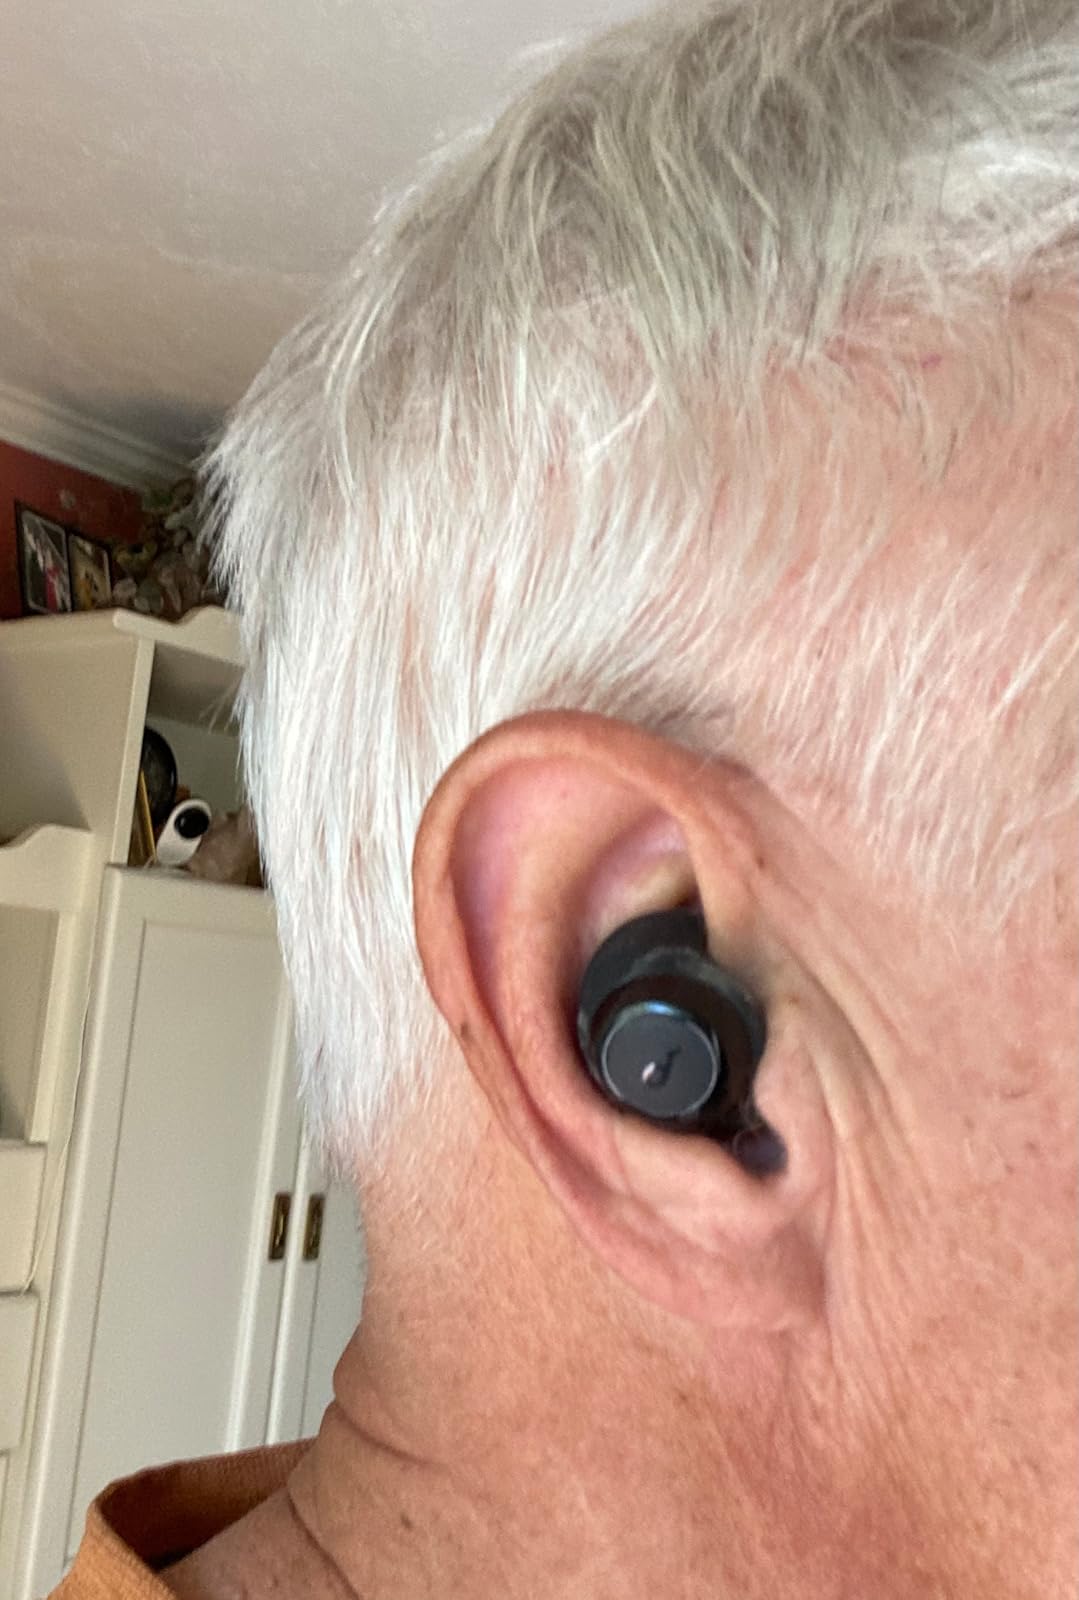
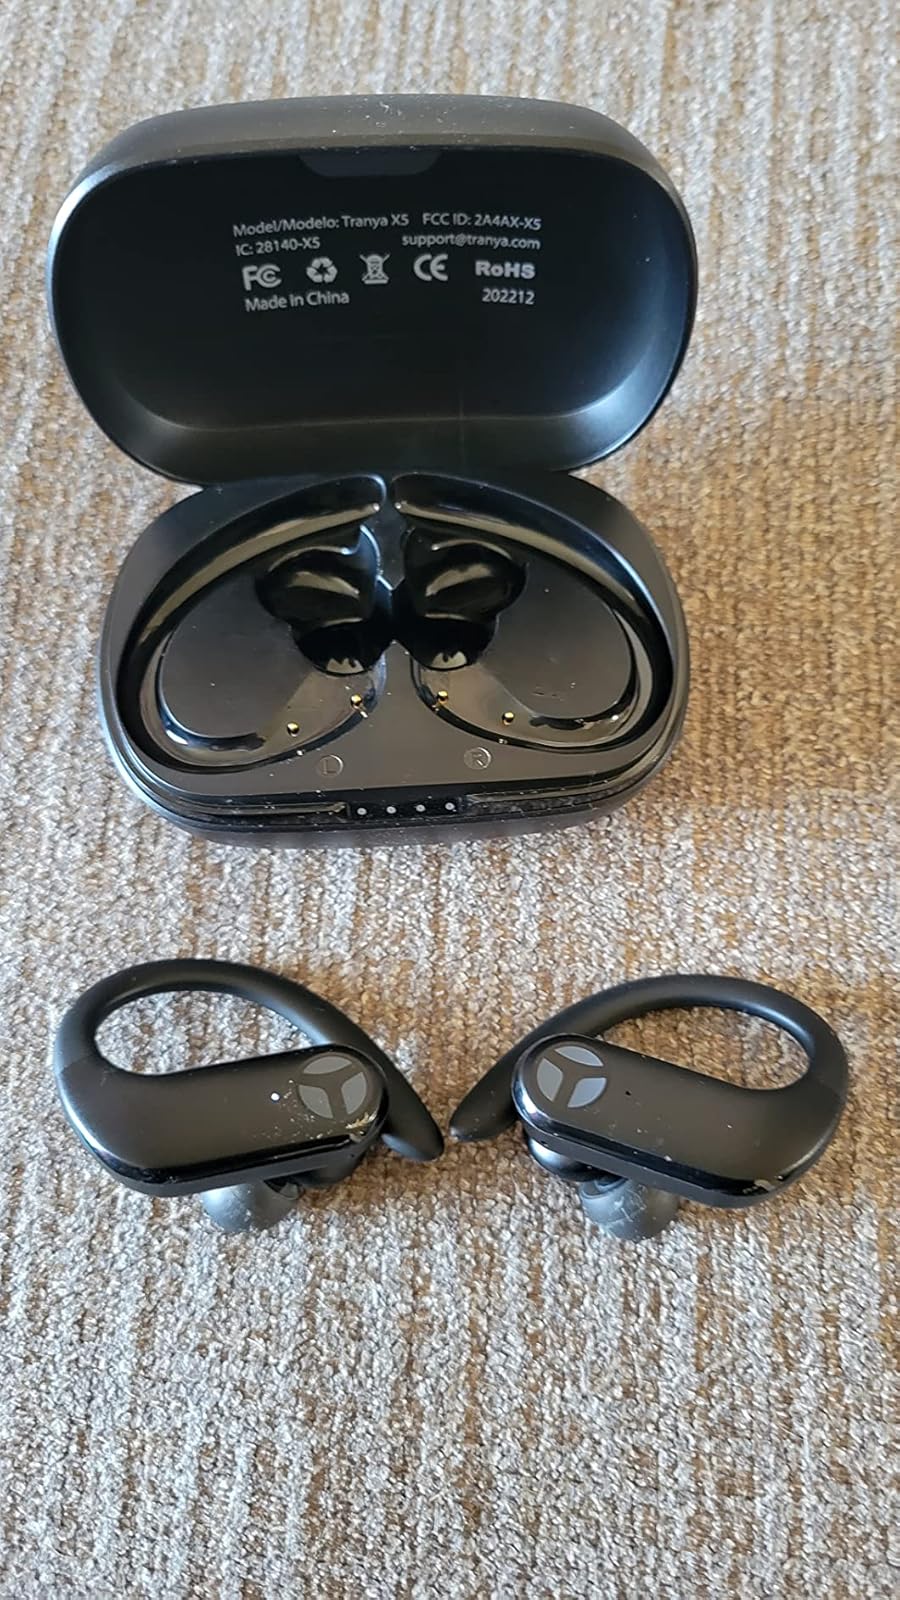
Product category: earbuds
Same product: no